BSC Young Boys

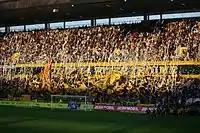
BSC Young Boys supporters

Since 2005 Young Boys has played its home matches at Stadion Wankdorf. The stadium seats 31,120 spectators and is the second largest football stadium in Switzerland, after St. Jakob-Park. Between 2005 and 2020 the stadium was named Stade de Suisse Wankdorf, the name arising from the fact that the Wankdorf ought to act as a National Stadium. As one of the few stadiums with artificial turf, however, national team matches are rarely held there. The artificial pitch allows Young Boys to hold daily training sessions at the stadium as Young Boys doesn't have a training center. For UEFA Euro 2008, a natural grass field was laid to allow three group stage matches to take place. The stadium is also the largest stadium-integrated solar power plant in the world. On the roof of the Stade de Suisse are enough solar cells to generate 700,000 kWh. This requires approximately 300,000 square meters of panels i.e. 30 hectares. The electricity powers the stadium and some houses around the Wankdorf area.